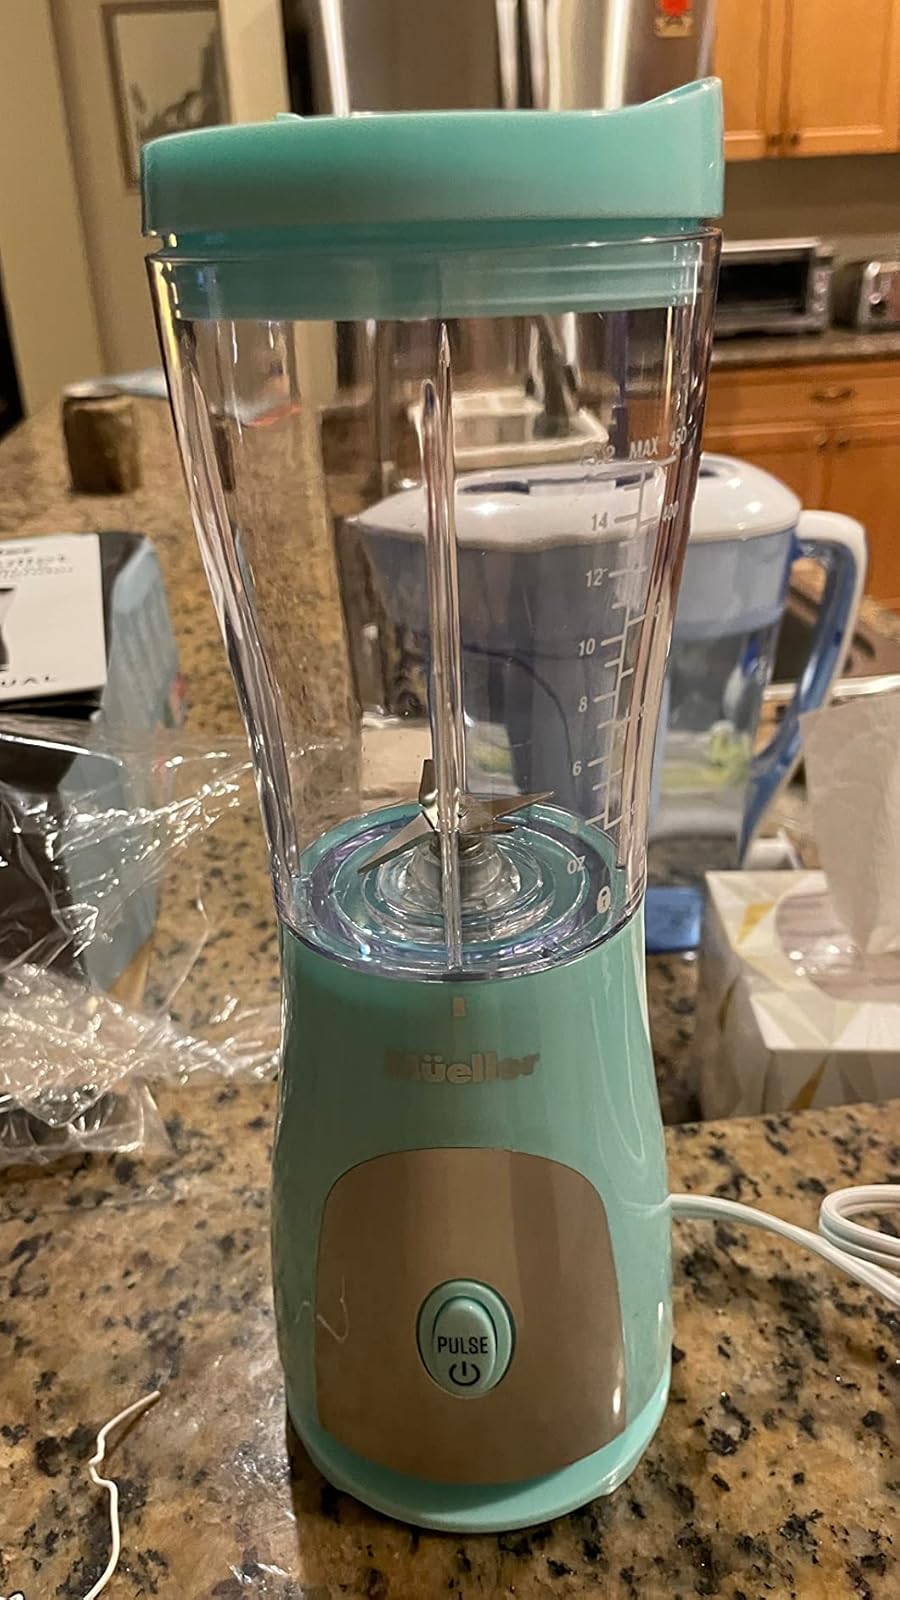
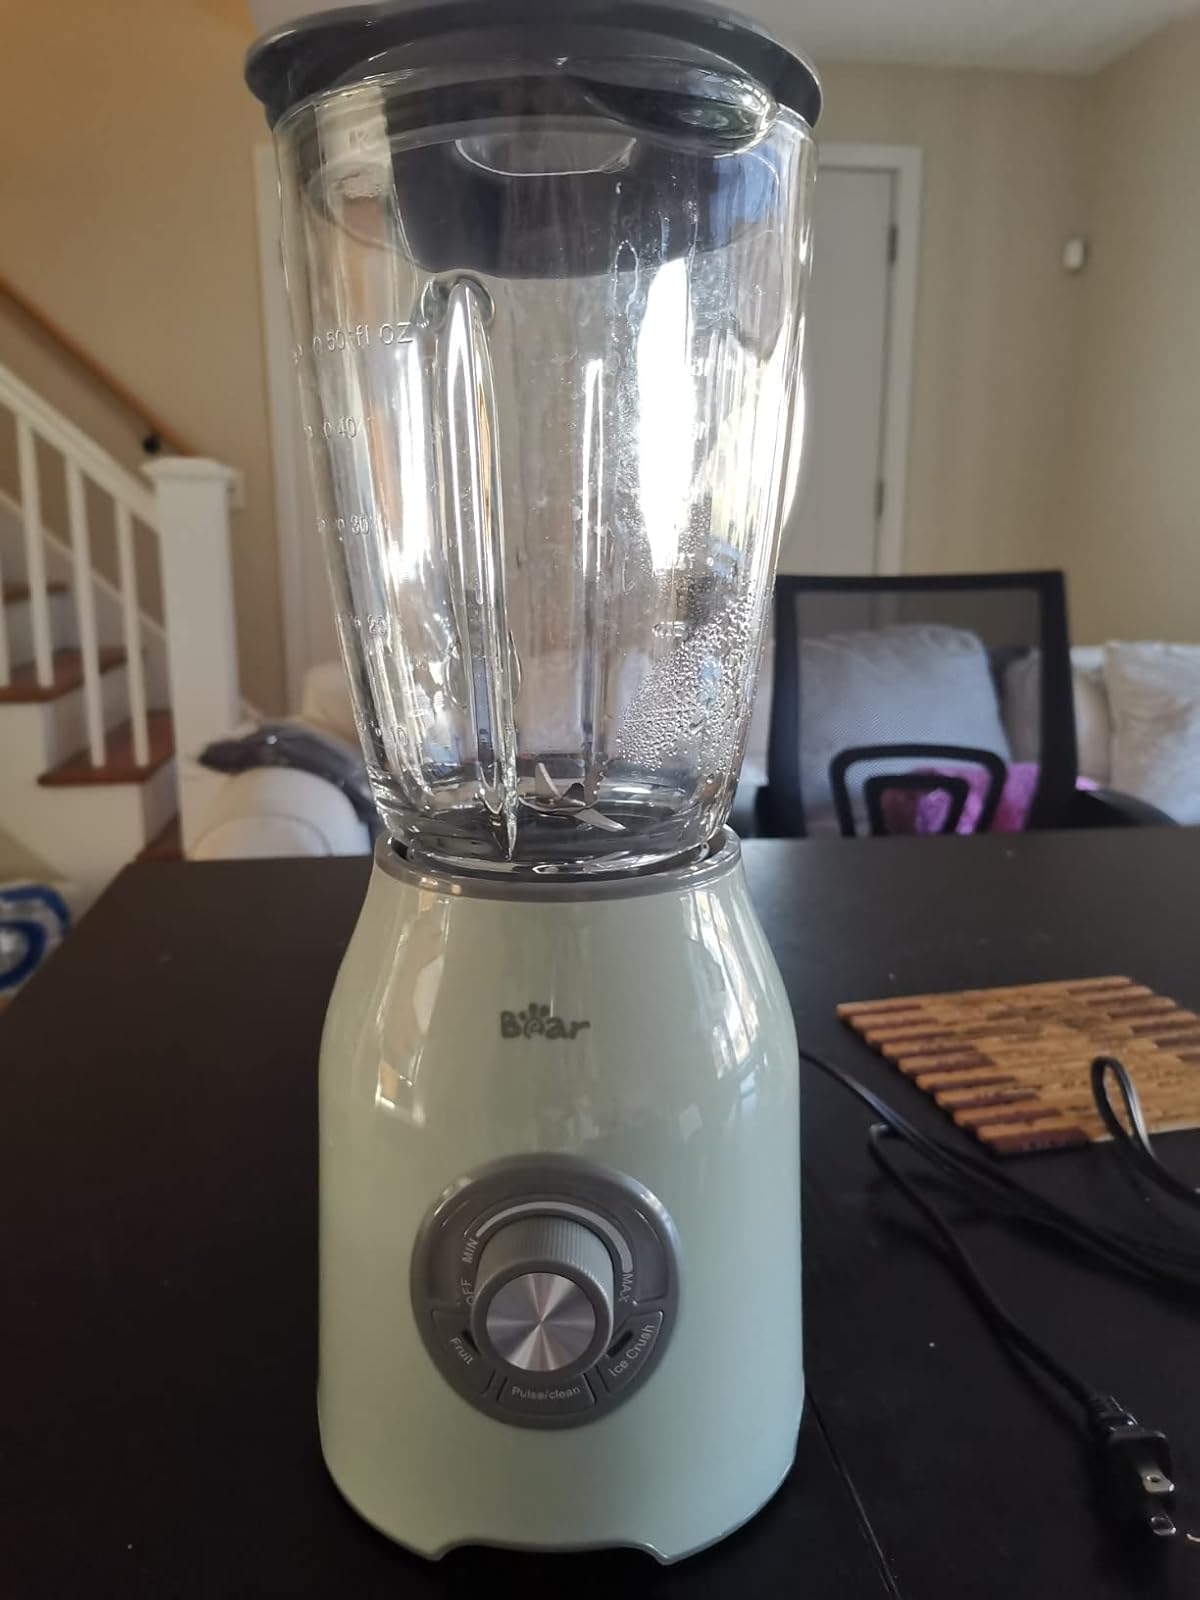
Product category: items_blender
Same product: no